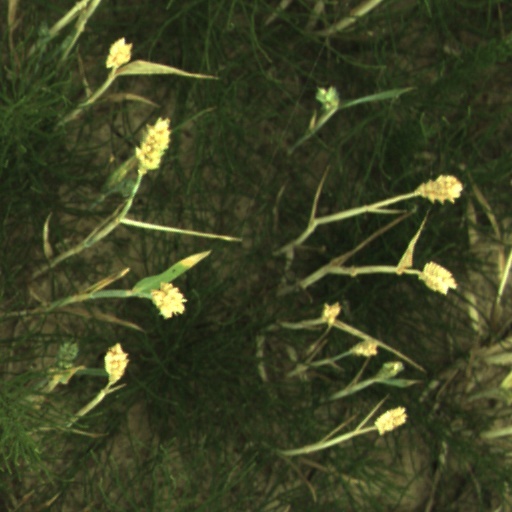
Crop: wheat